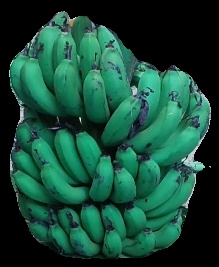
Variety: pachbale
Grade: grade2